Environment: real
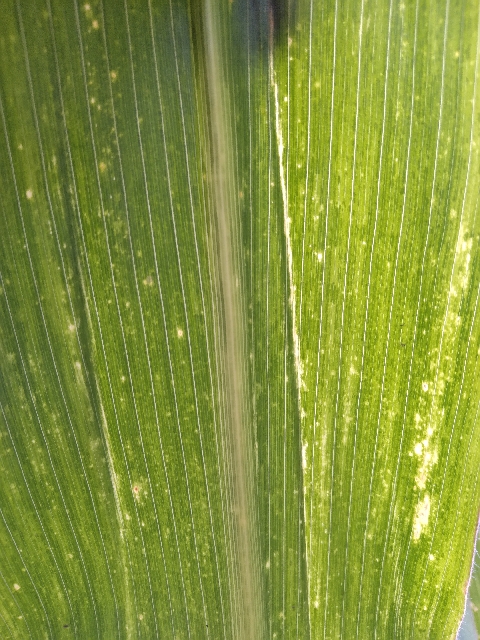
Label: lethal_necrosis